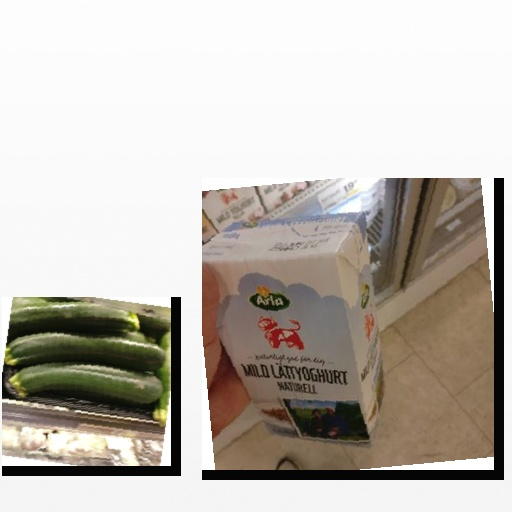
Food items: zucchini, yoghurt